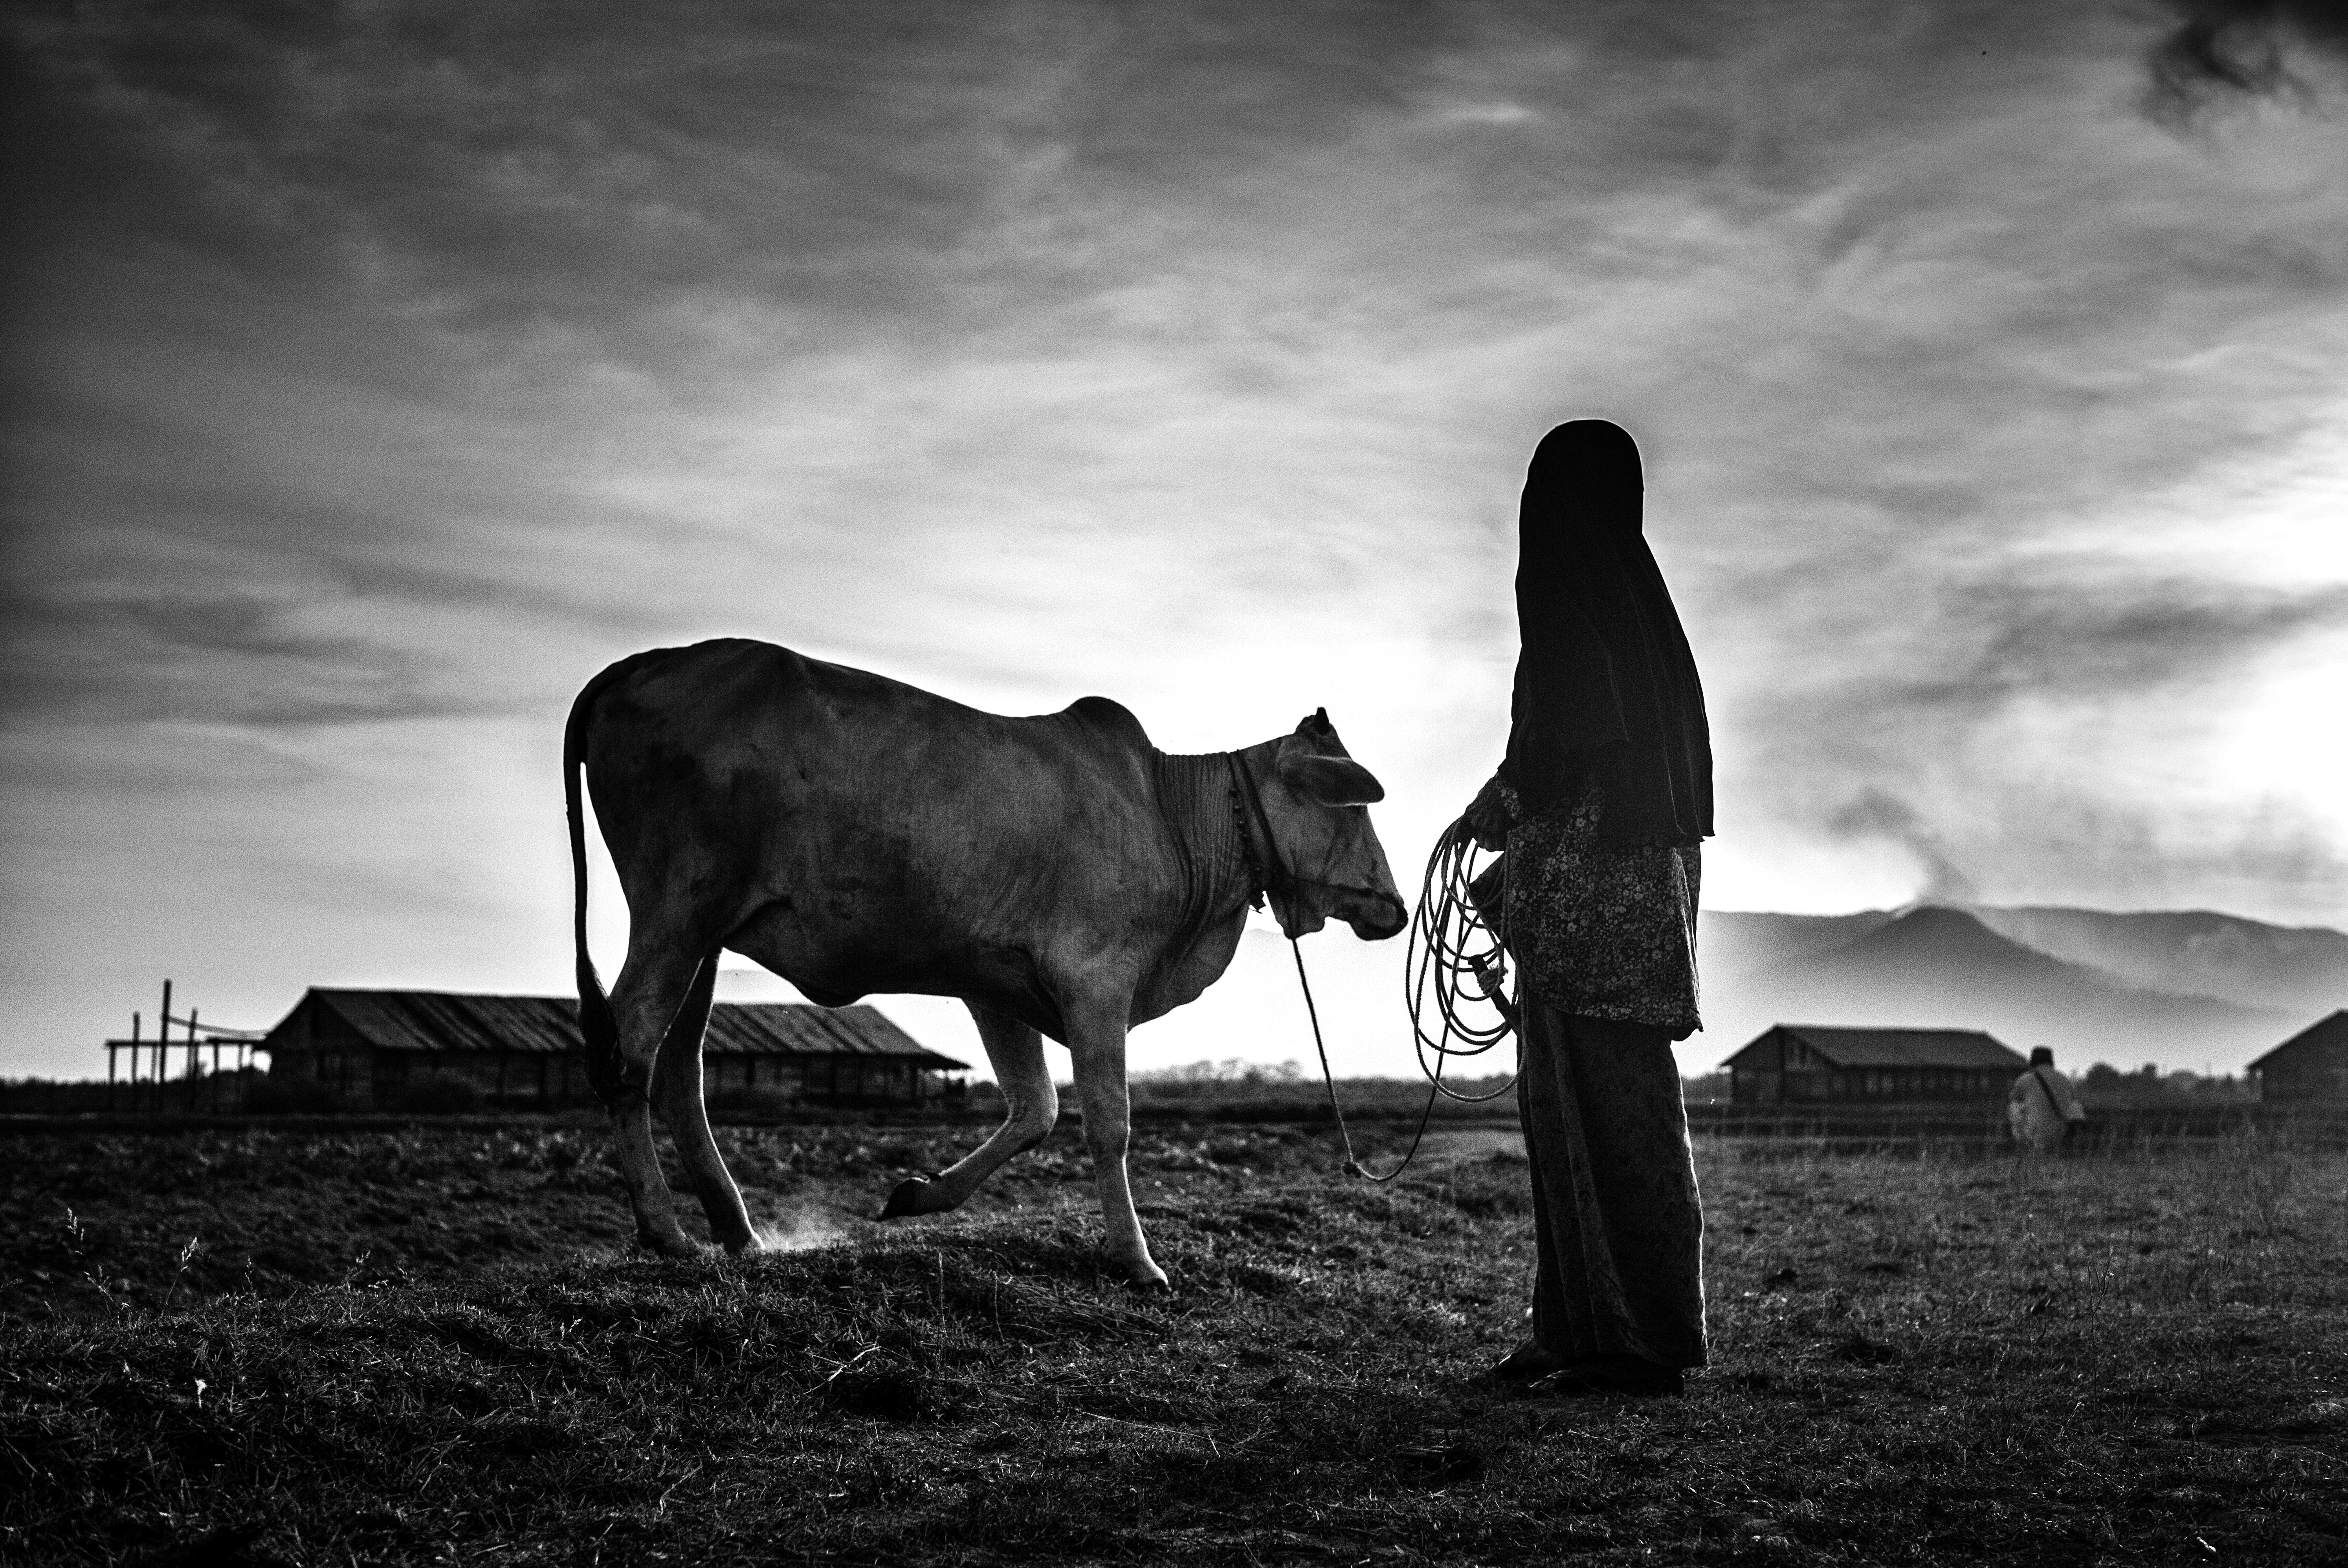
black and white, photography, horse, darkness, black, monochrome, streetphotography, bw, cambodia, stphotographia, streetpics, artinbw, dakohuang, monochrome photography, cattle like mammal, horse like mammal